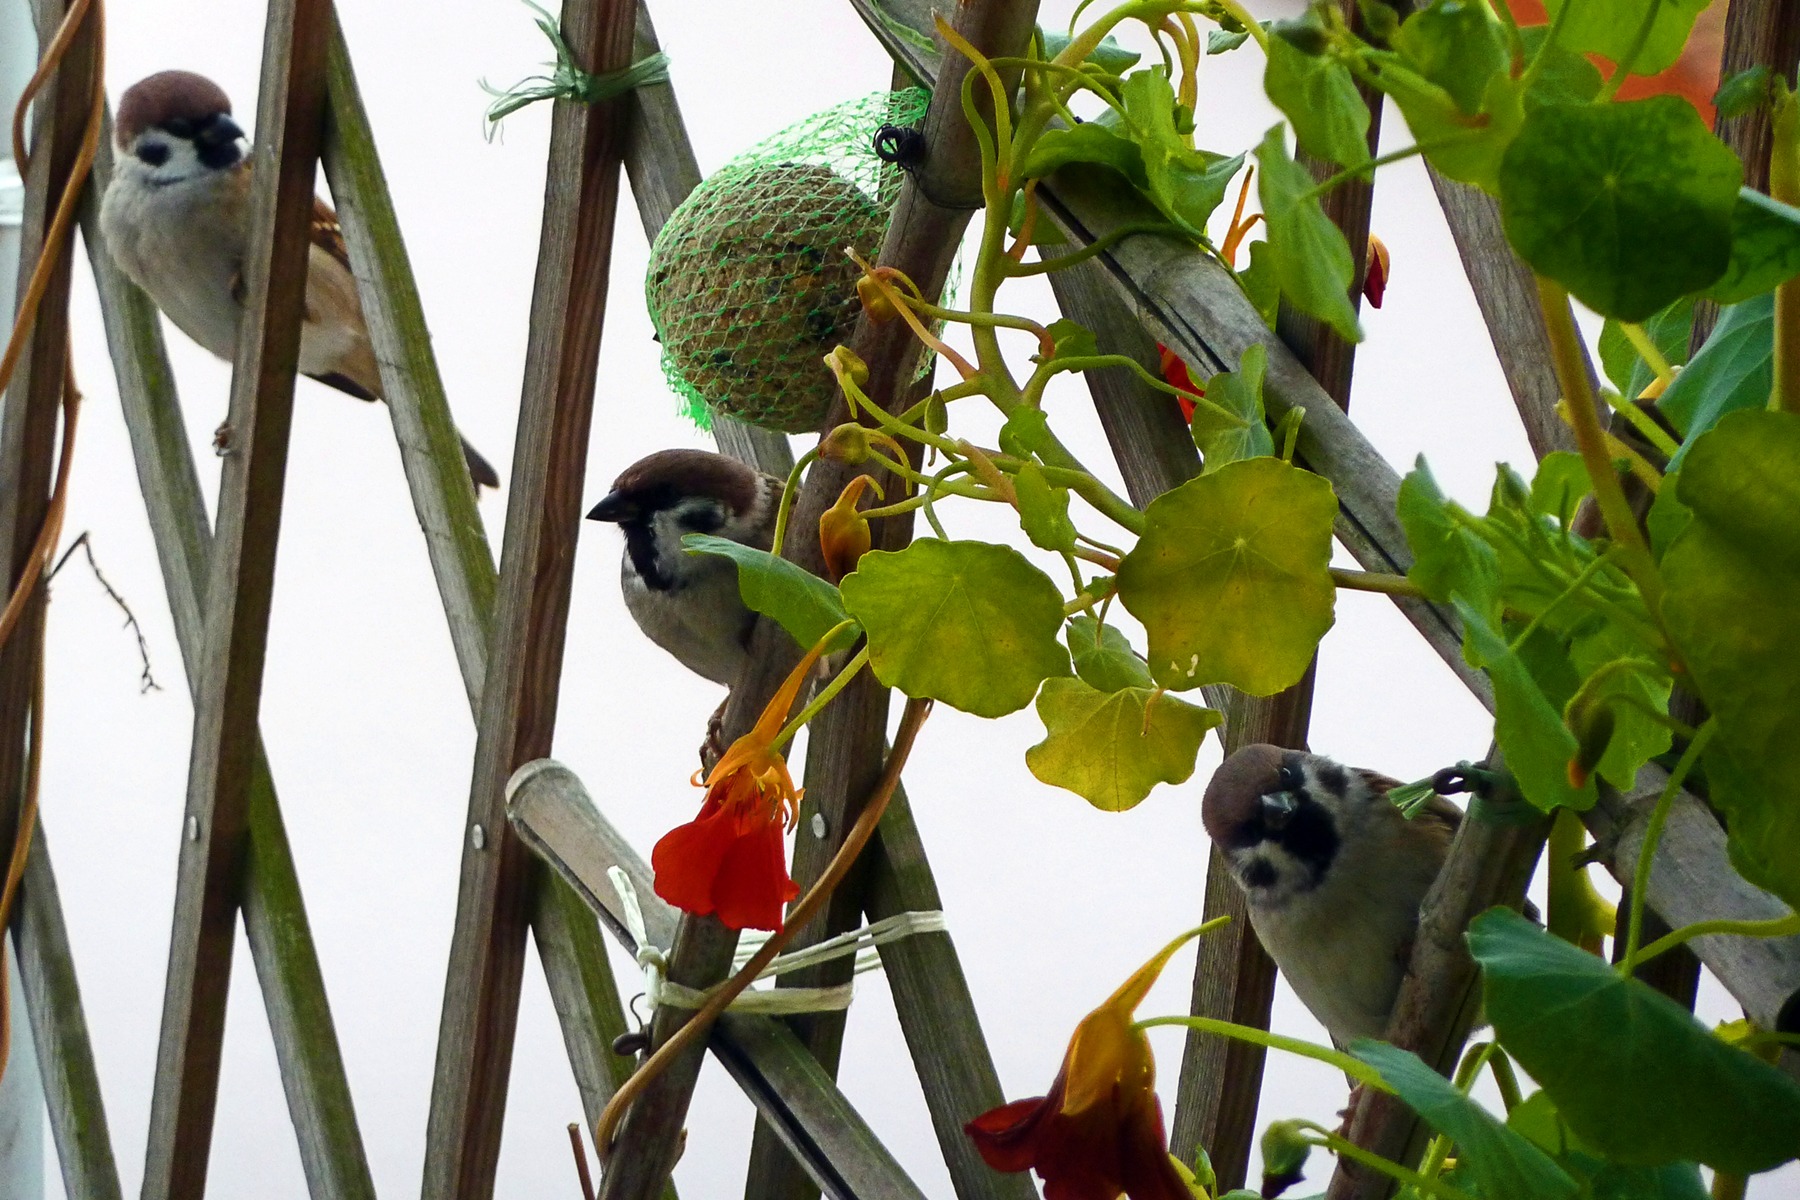
tree, nature, branch, plant, fruit, flower, animal, balcony, food, jungle, produce, botany, garden, flora, fauna, birds, feathered, sparrows